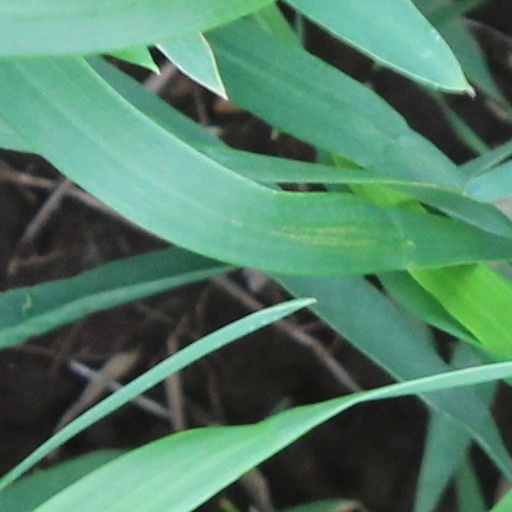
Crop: wheat